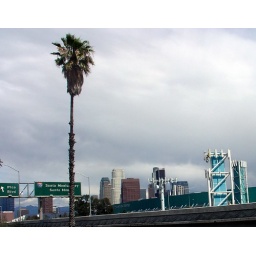
A single palm tree seems to tower over downtown Los Angeles